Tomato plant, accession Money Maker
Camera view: tilt-top (135 deg); turntable rotation: 150 degrees
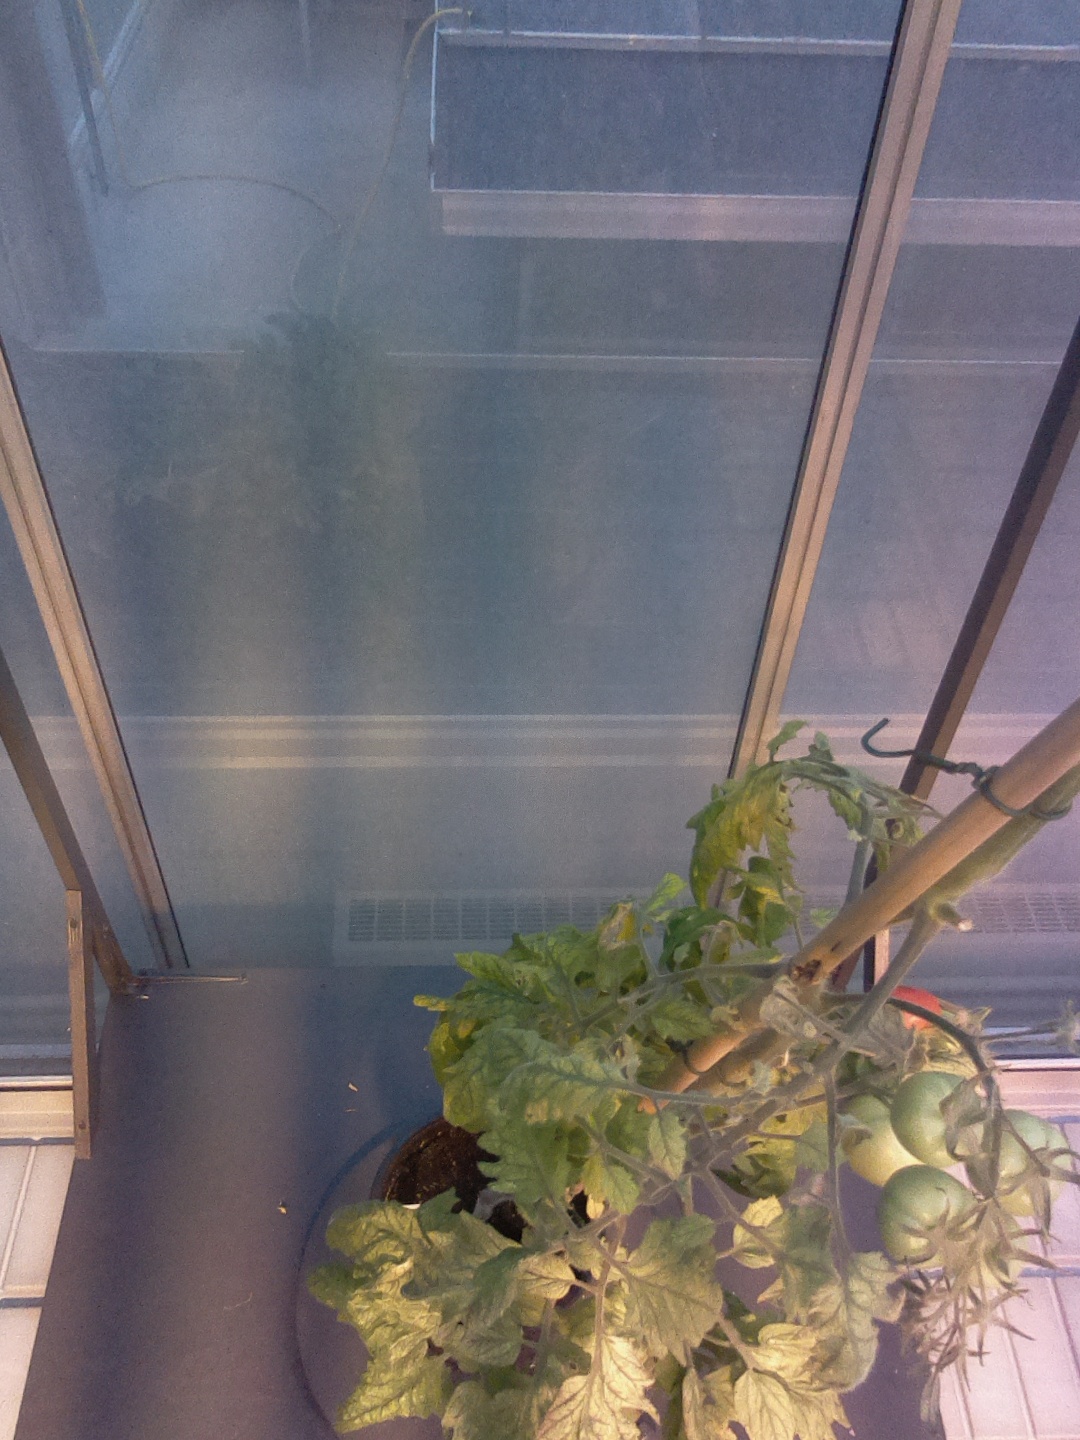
BBCH growth stage 81: 10%-20% of fruits show typical fully ripe color